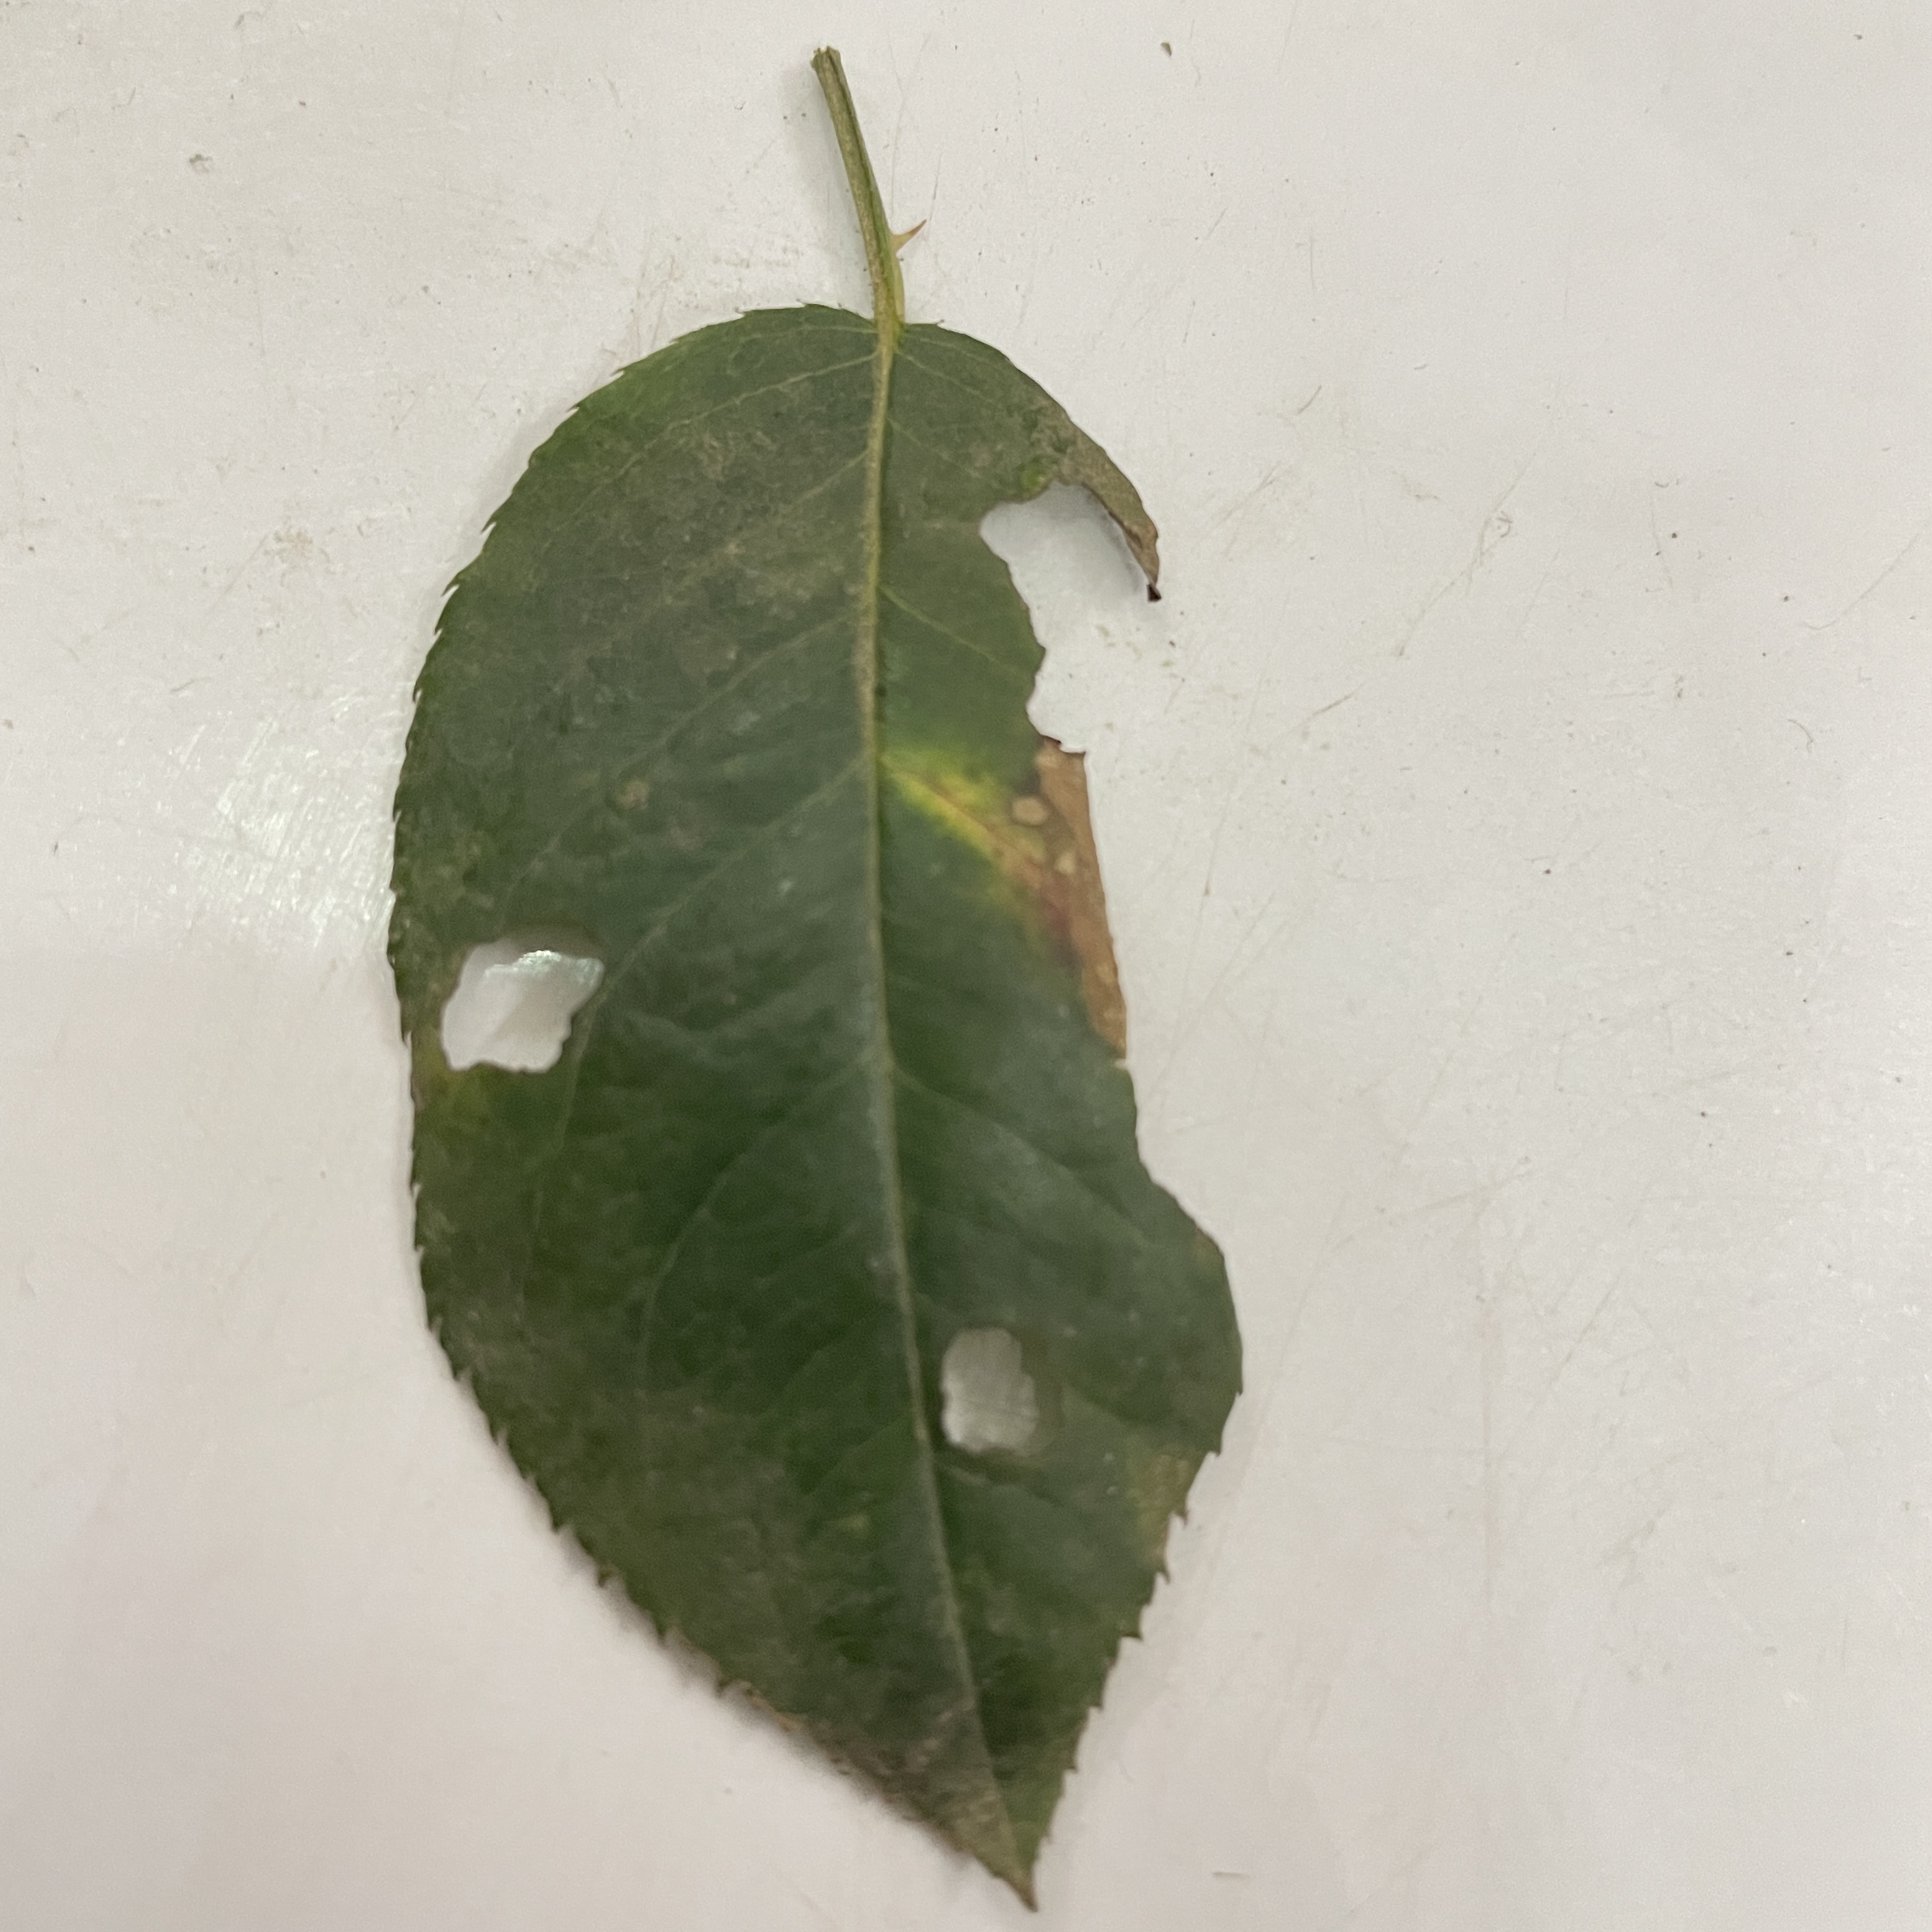
Label: Insect Hole